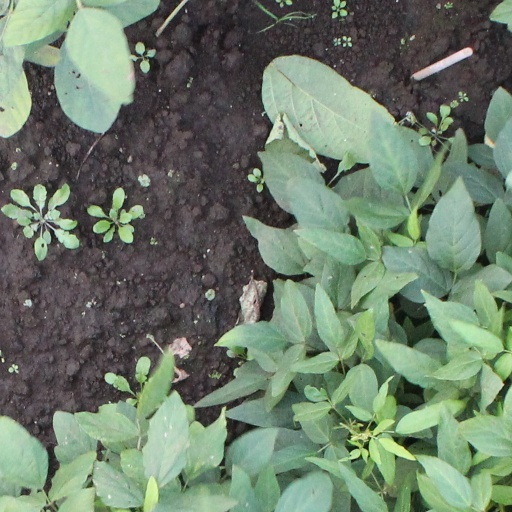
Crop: soybean